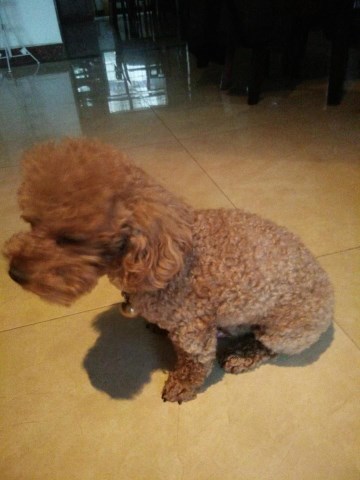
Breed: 7449-n000128-teddy